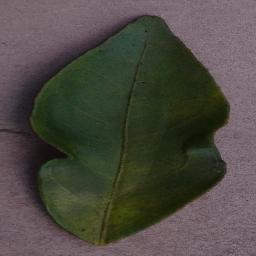
Label: Orange___Haunglongbing_(Citrus_greening)